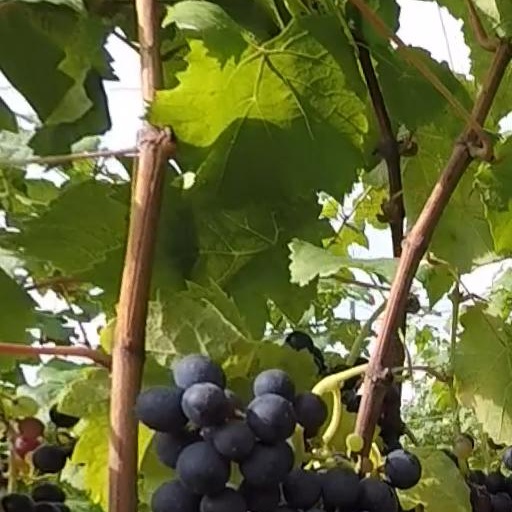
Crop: grape